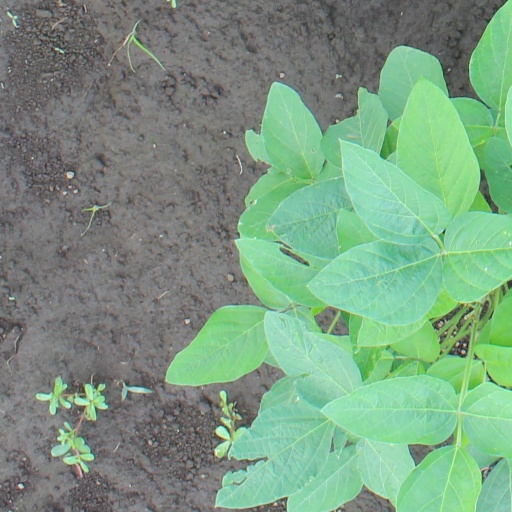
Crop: soybean